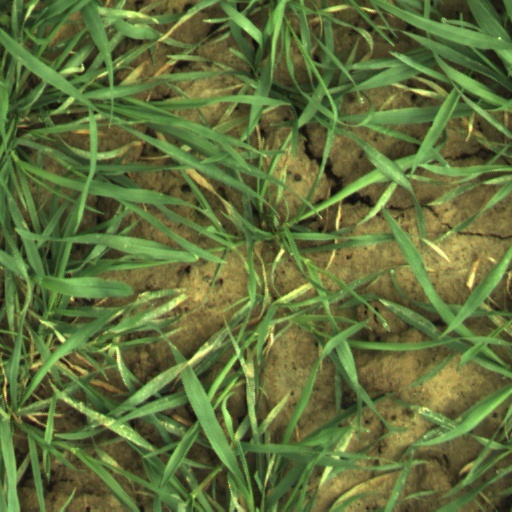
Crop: wheat